Ray McKibben

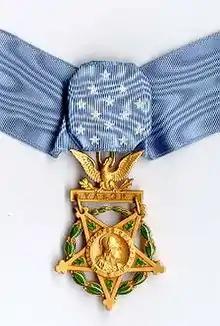
Army Medal of Honor

Ray McKibben (October 27, 1945 – December 8, 1968) was a United States Army soldier and a recipient of the United States military's highest decoration—the Medal of Honor—for his actions in the Vietnam War.